We Couldn't Leave Dinah

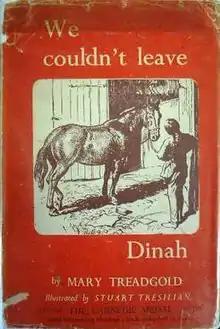
First edition

We Couldn't Leave Dinah is a children's novel by Mary Treadgold, first published by Jonathan Cape in 1941 with illustrations by Stuart Tresilian. It is a contemporary adventure story set on a fictional island in the English Channel during World War II and eventually during a German occupation. Treadgold won the 1941 Carnegie Medal recognising the year's outstanding children's book.